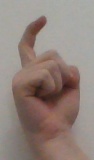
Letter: ra